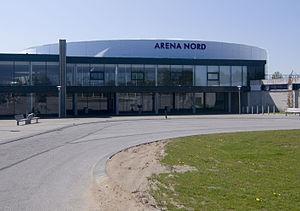
La 22ᵉ édition du championnat du monde féminin de handball est organisée par le Danemark du 5 au 20 décembre 2015 en collaboration avec la Fédération internationale de handball et la Fédération danoise de handball. C'est la deuxième fois qu'un championnat du monde se déroule dans ce pays.